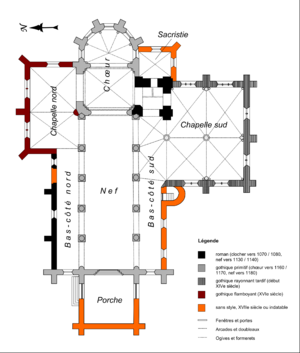
L'église Saint-Gervais est une église catholique située à Pontpoint, en France. Sa partie la plus ancienne, le clocher roman, remonte au dernier quart du XIᵉ siècle. La nef et ses bas-côtés sont remplacés une première fois pendant le second quart du XIIᵉ siècle. Puis à partir de 1170 environ, commence la transformation gothique de l'église avec la construction d'un nouveau transept et d'un nouveau chœur, qui représente un spécimen précoce du chevet à pans coupés, même si la forme en hémicycle ressort de l'extérieur. La nef est reprise en sous-œuvre peu de temps après, en remplaçant les grandes arcades romanes par des arcades gothiques retombant sur les chapiteaux de piliers cylindriques isolés. Alors que le transept et le chœur sont voûtés d'ogives dès l'origine, la nef et les bas-côtés restent simplement charpentés. Au début du XIVᵉ siècle toutefois, la partie postérieure du bas-côté sud est remplacé par une nouvelle chapelle de quatre travées, et au XVIᵉ siècle, une opération similaire est menée au nord, avec l'adjonction d'une chapelle de deux travées dans le style gothique flamboyant.